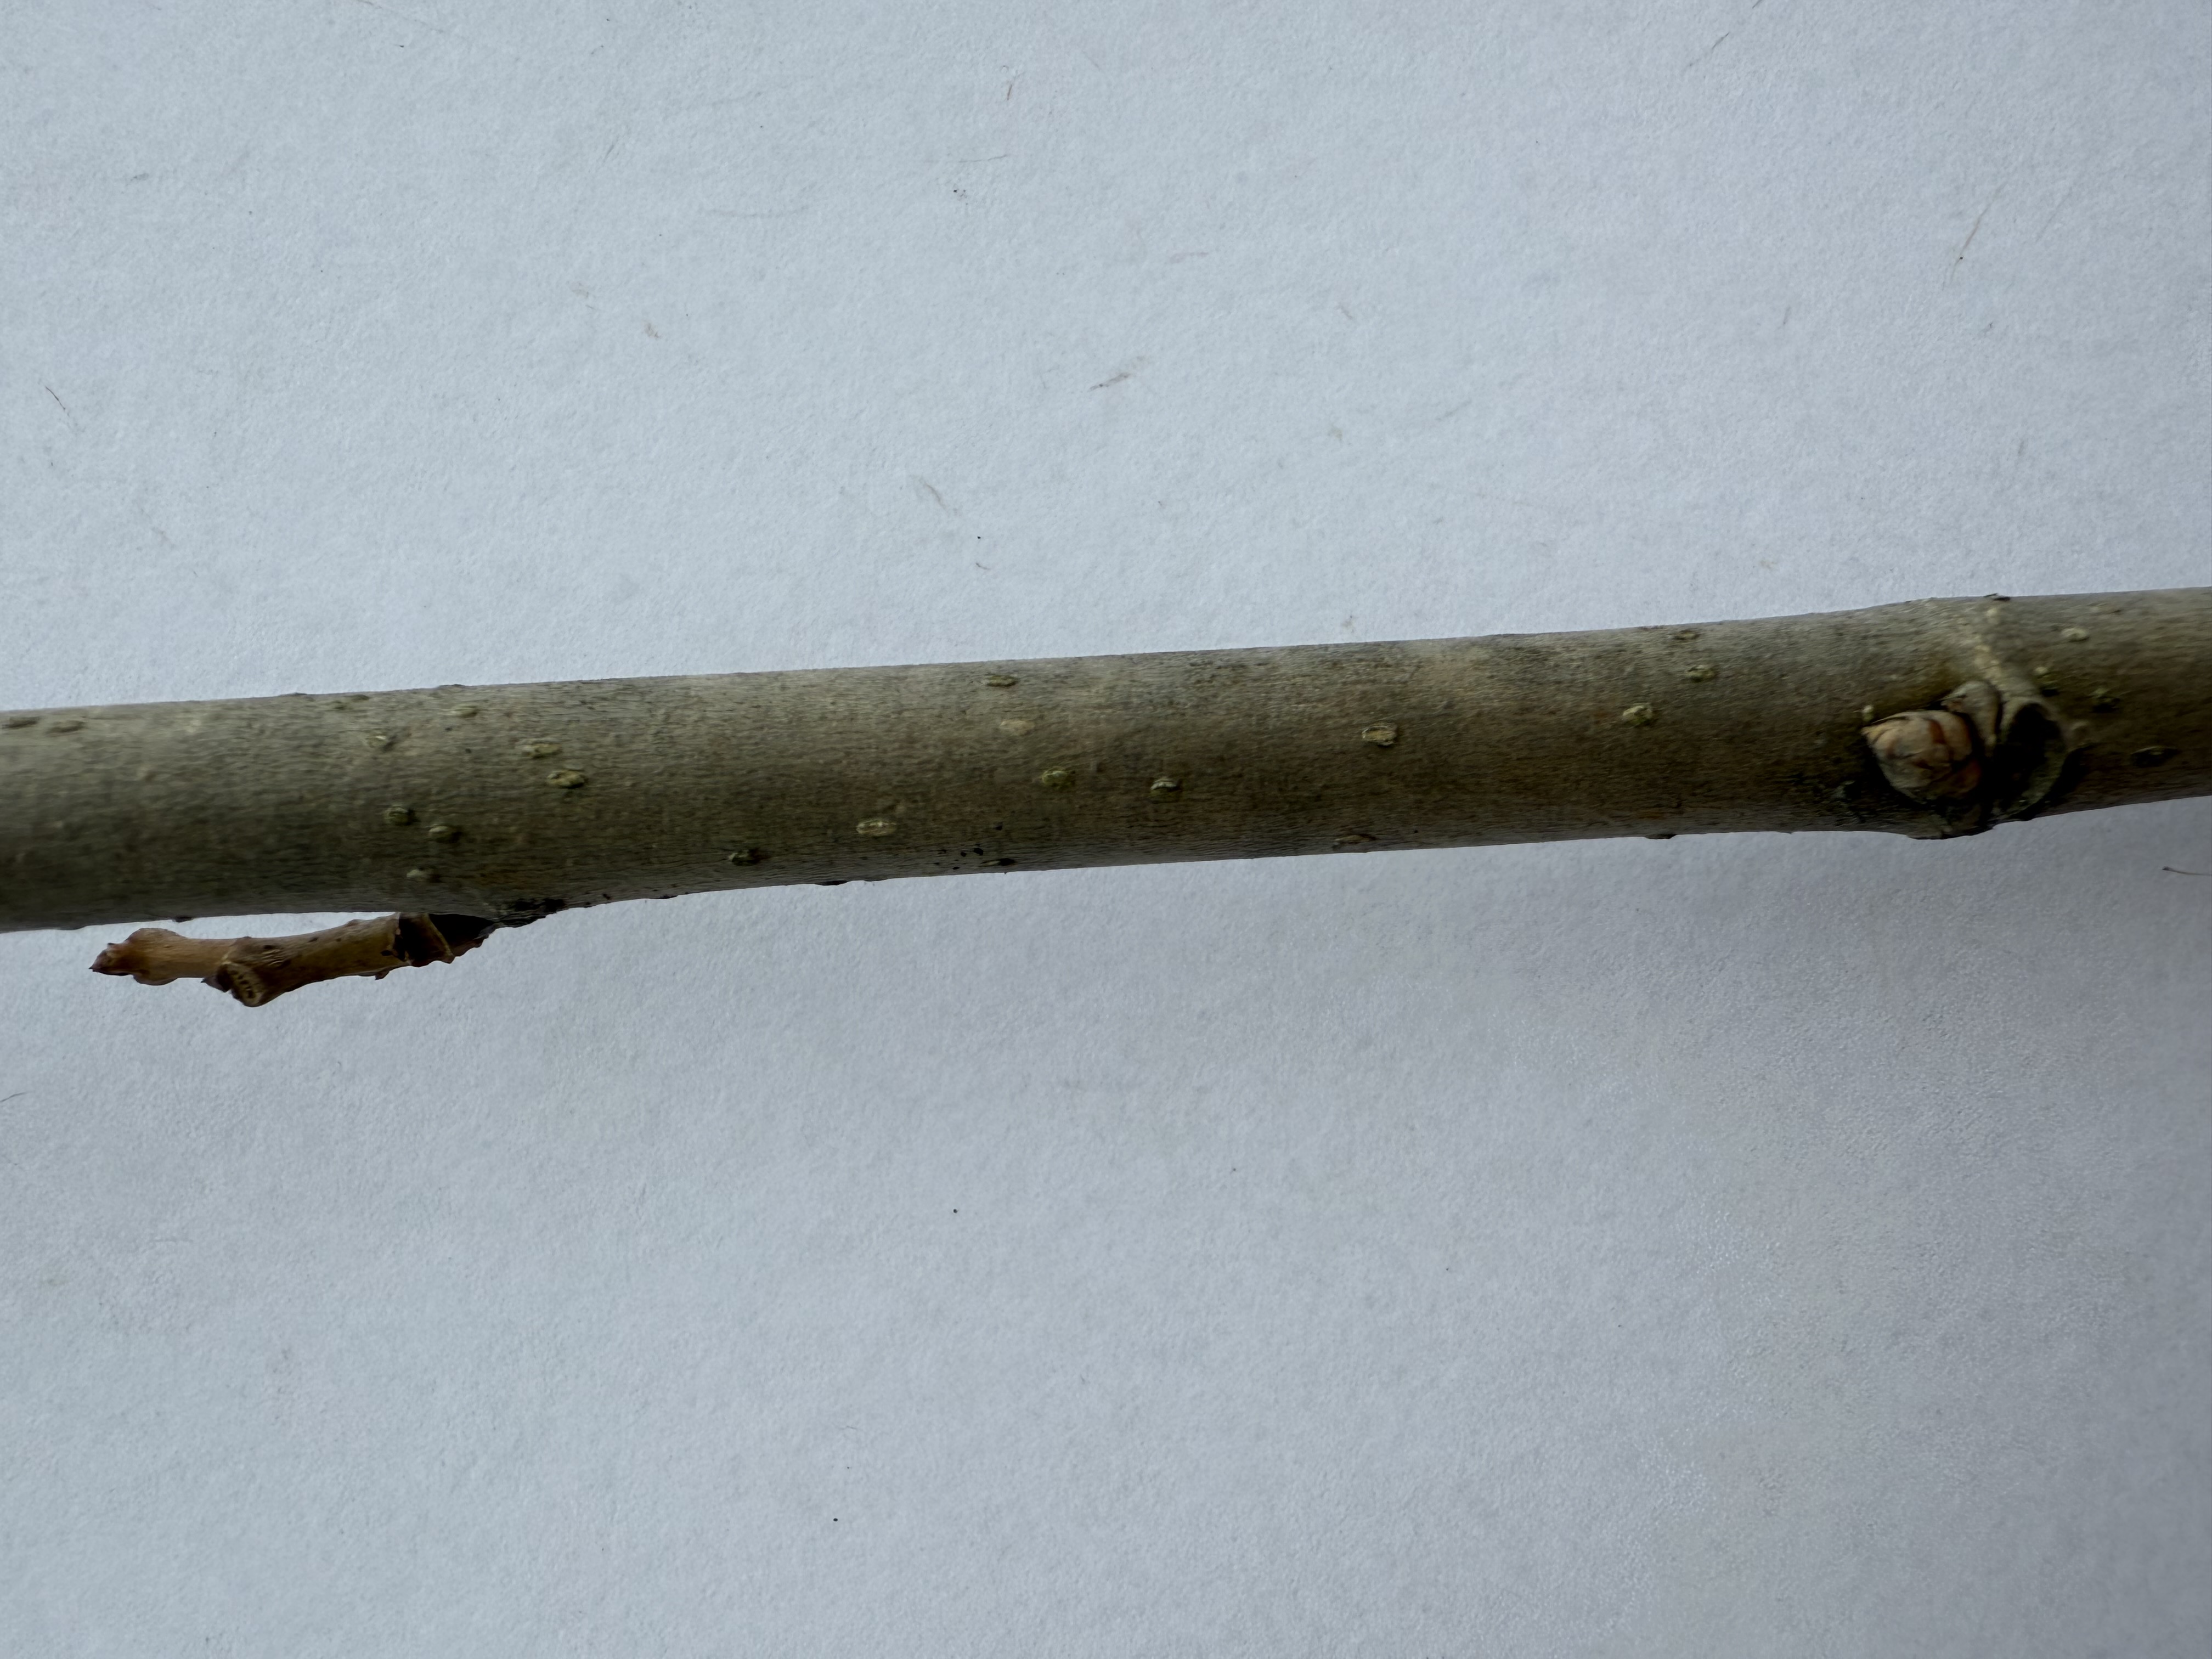
Variety: White Mulberry